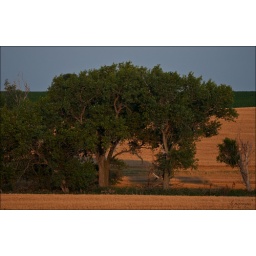
cottonwood trees in wheat field just after sunrise